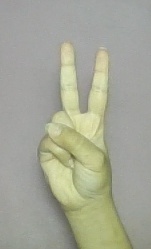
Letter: taa